Hung Up

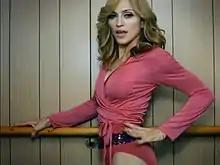
Madonna wearing a pink leotard while dancing in the ballet studio in the John Travolta and retro inspired "Hung Up" video

The music video for "Hung Up" was directed by Johan Renck and filmed in October 2005. Madonna's scenes were filmed in London from October 8–11, with Pineapple Dance Studios being used for the dance studio scenes and the Trocadero being used for the games arcade scenes. Though some scenes in the video feature cities like London, Paris, New York, Los Angeles, Shanghai and Tokyo, in reality the actual sets were constructed in Los Angeles and London only. A London suburb was made to look like a Parisian one, where the routine for Parkour takes place, whereas a restaurant in London's Chinatown was used for the Shanghai sequence and Compton stood in for the Bronx. Originally the video for "Hung Up" was to be directed by photographer David LaChapelle. He wanted the video to have a "documentary"-style look, much like that of his 2005 film, "Rize", in which five of the dancers from the "Hung Up" video appeared. LaChapelle and Madonna disagreed on the concept, prompting the project to be reassigned to Renck, who worked with Madonna in her video for "Nothing Really Matters". According to an interview with MTV, Renck was directing Kate Moss for a H&M commercial when he received a phone call from Madonna who desperately wanted to work with him. The next day he went to Los Angeles to meet the stylist and the choreographer hired by Madonna, who e-mailed him with her ideas for the video. The director explained that he "kind of liked that we didn't have time to over-think this and be too clever, I like being out on a limb and not know what we're doing and why. Just deal with it, the mayhem, you know?"